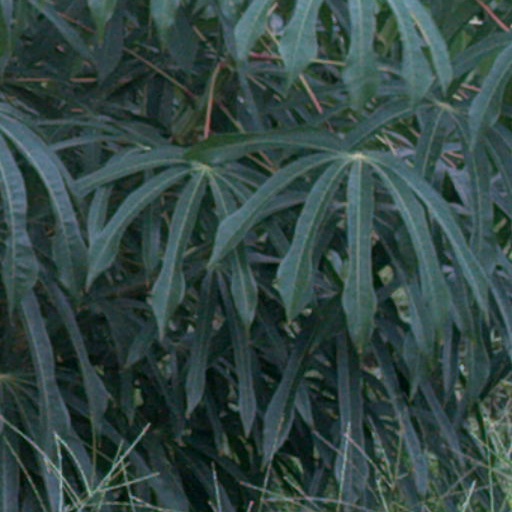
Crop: cassava